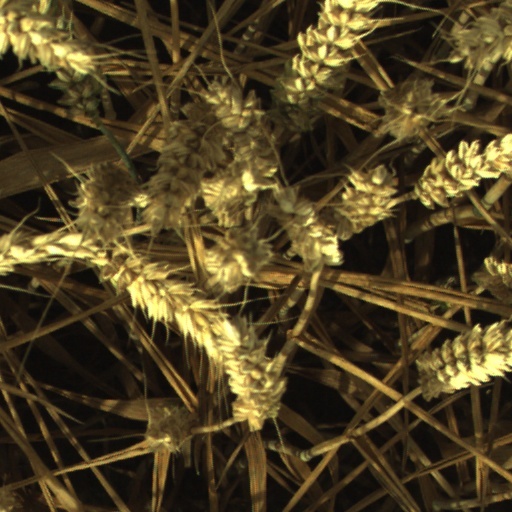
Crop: wheat